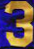
Number: 3